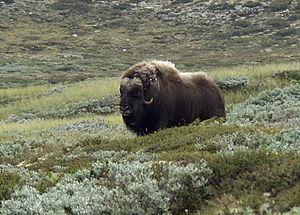
Les parcs nationaux de Norvège sont des aires protégées, actuellement au nombre de 44 : 37 sur le territoire principal et 7 dans l'archipel du Svalbard..
Les Alpes scandinaves ou Scandes sont une chaîne de montagnes s'étendant tout le long de la côte ouest de la péninsule Scandinave. Elles couvrent l'essentiel de la Norvège, le Nord-Ouest et l'Ouest de la Suède ainsi qu'une toute petite partie de l'Extrême-Nord de la Finlande. Il s'agit d'une des plus importantes chaînes de montagnes d'Europe, s'étirant du sud-ouest au nord-est sur 1 700 km, avec une largeur maximale de 300 km. La chaîne possède deux zones de haute altitude, une au sud de la Norvège, autour du Jotunheimen où se trouve le Galdhøpiggen, point culminant de la chaîne et du pays concerné, et une autre dans le Nord de la Suède, avec le Kebnekaise, point culminant du pays — le point culminant de Finlande se trouve aussi dans la chaîne : il s'agit du Halti.
Le Parc national de Dovrefjell-Sunndalsfjella est un parc national créé en 2002 sur la frontière des comtés d'Innlandet et Trøndelag en Norvège. Il est étendu à 1 830 km² en 2018.
L'Arctique est la région entourant le pôle Nord de la Terre, à l’intérieur et aux abords du cercle polaire arctique. Elle s'oppose à l'Antarctique, au sud. Selon la définition précédente, l'Arctique comprend huit pays soit : la Norvège, la Suède, la Finlande, la Russie, les États-Unis, le Canada, le Danemark et l'Islande. Ils ont aussi en commun d'être régulièrement le théâtre d'aurores boréales. Ces huit pays forment le Conseil de l'Arctique.